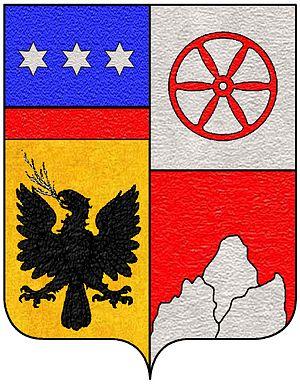
Les Rota est une famille patricienne de Venise, originaire de Bergame. Elle vint à Venise vers le XVIIᵉ siècle. Francesco et Gregorio furent reçus dans la noblesse en 1685, moyennant versement de la taxe de guerre de 100 000 ducats.